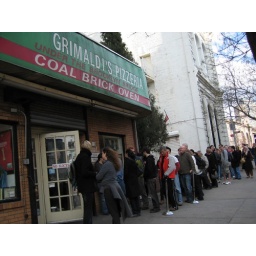
The popular coal brick oven pizza restaurant under Brooklyn Bridge (Brooklyn side)